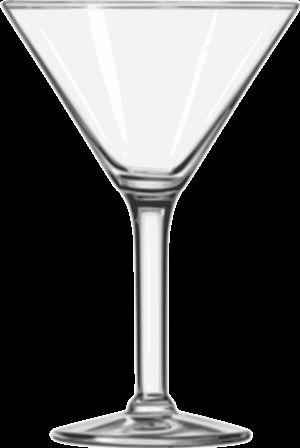
Cocktailglas
Martiniglas
Et cocktailglas eller martiniglas er et glas for servering af cocktails, som eksempelvis dry martini.